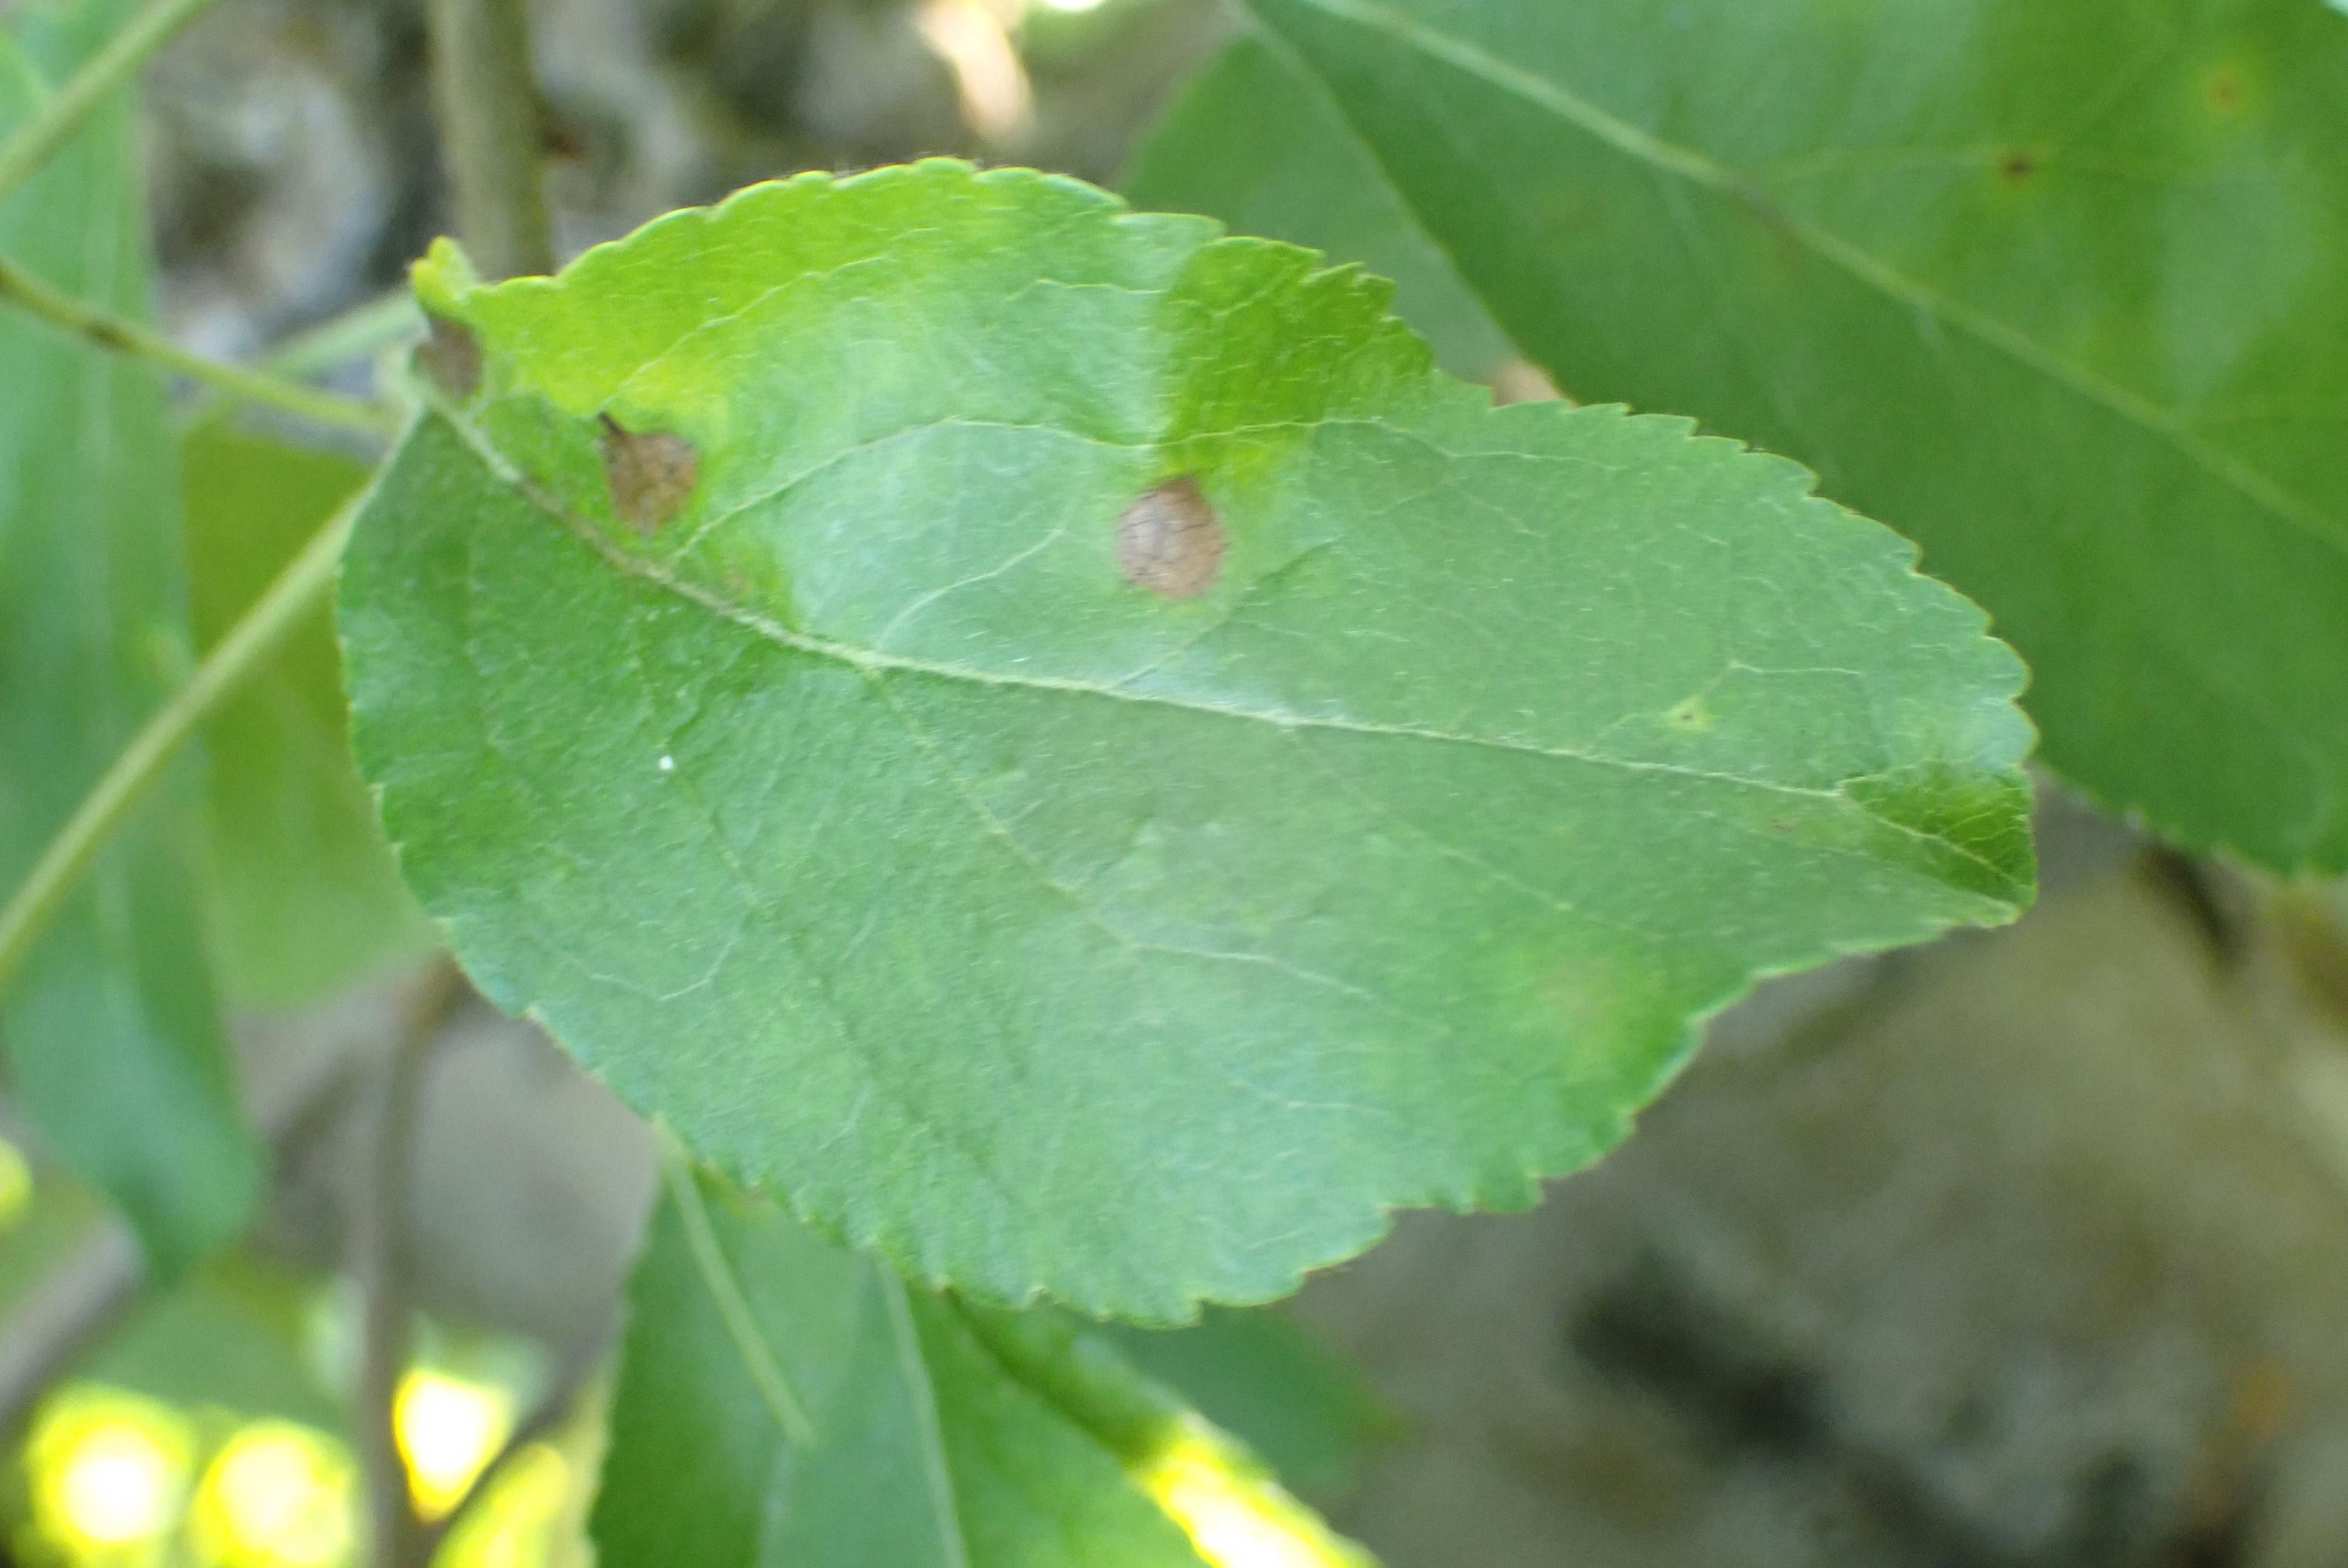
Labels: scab, frog_eye_leaf_spot